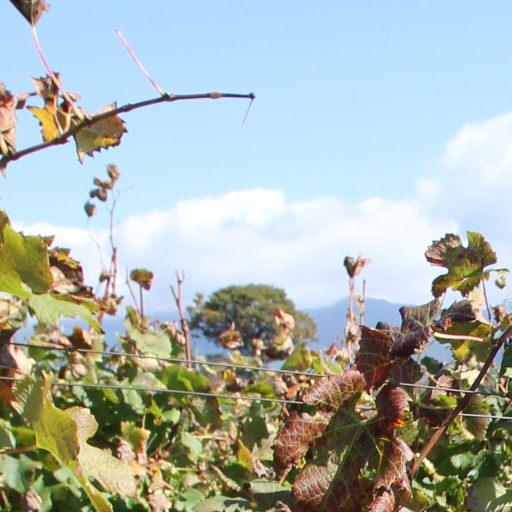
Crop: grape